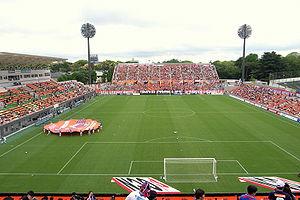
Le stade du parc Omiya est un stade de football à multi-usages, principalement utilisé pour les rencontres de football.